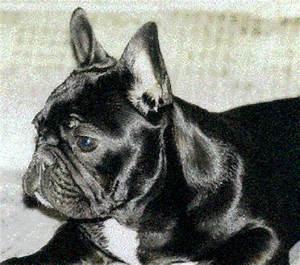
dog